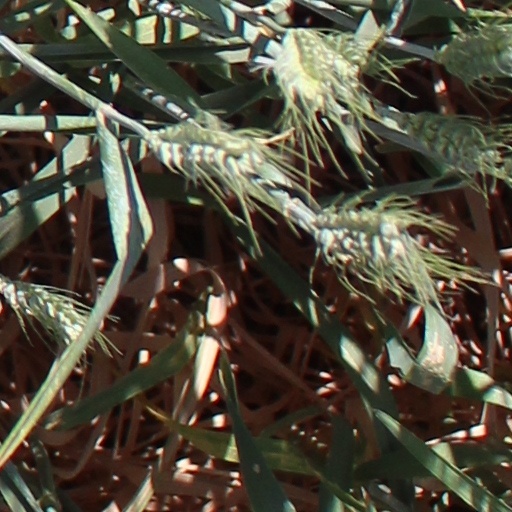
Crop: wheat